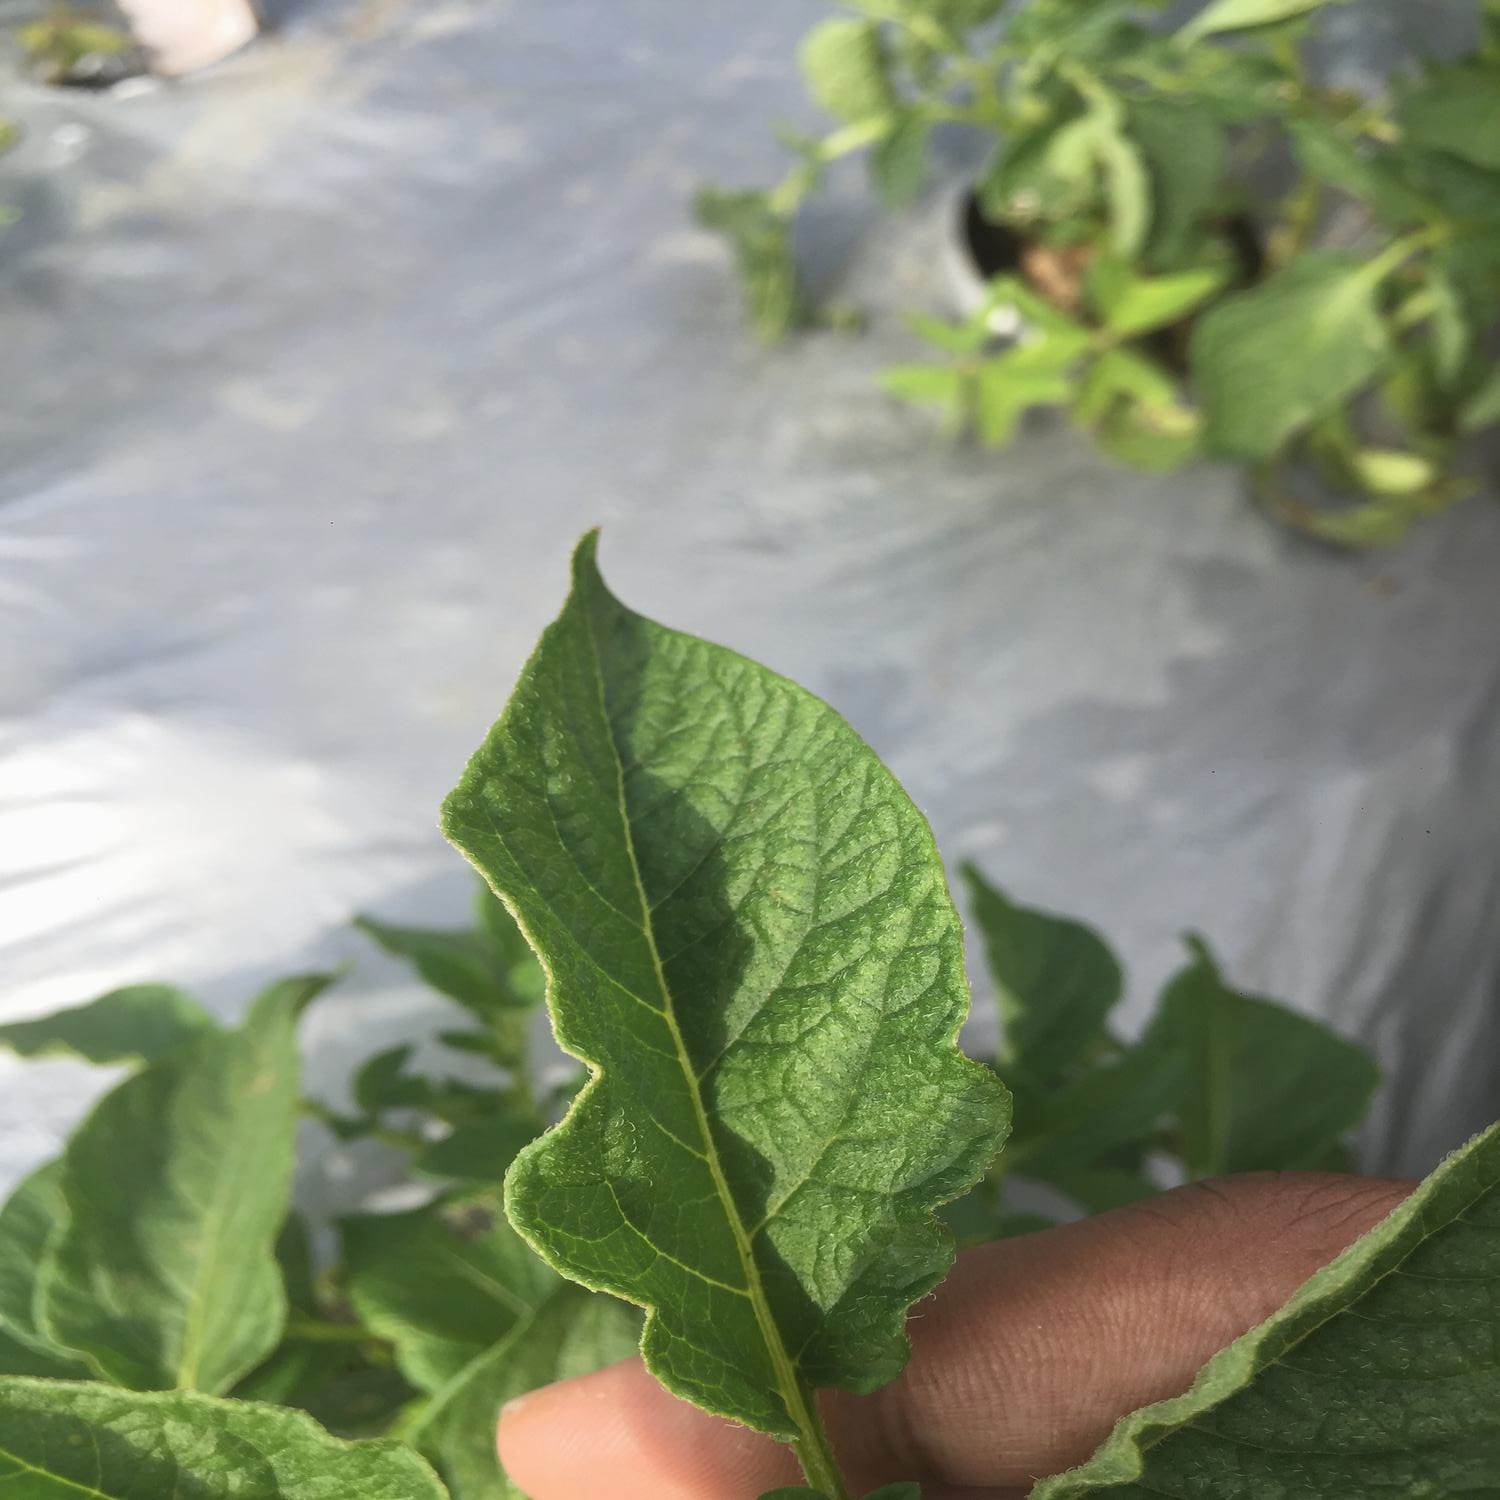
Etiqueta: Virus